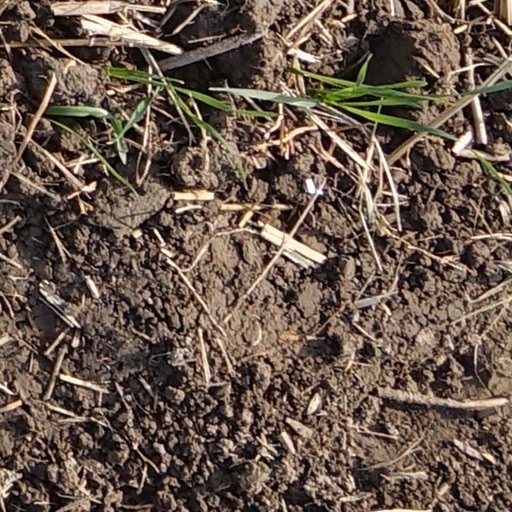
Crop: wheat